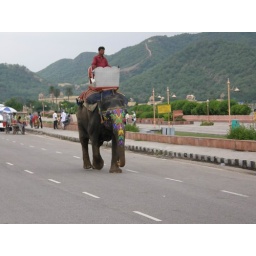
elephant in the road